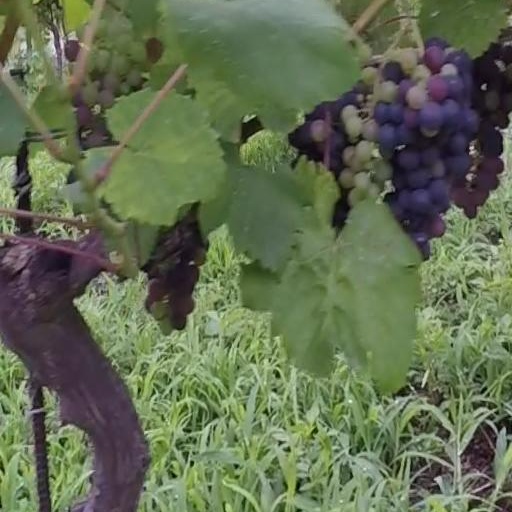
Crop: grape